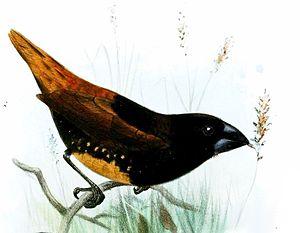
Le Capucin de Nouvelle-Bretagne est une espèce de passereaux appartenant à la famille des Estrildidae.